Certificate of division

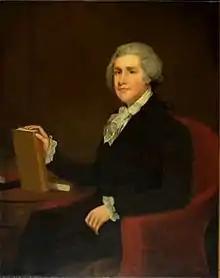
Alexander Dallas discussed the unavailability of a certificate of division procedure in a 1798 case where he acted as both counsel and reporter.

A certificate of division was a source of appellate jurisdiction from the circuit courts to the Supreme Court of the United States from 1802 to 1911. Created by the Judiciary Act of 1802, the certification procedure was available only where the circuit court sat with a full panel of two: both the resident district judge and the circuit-riding Supreme Court justice. As Chief Justice John Marshall wrote, he did not have "the privilege of dividing the court when alone."